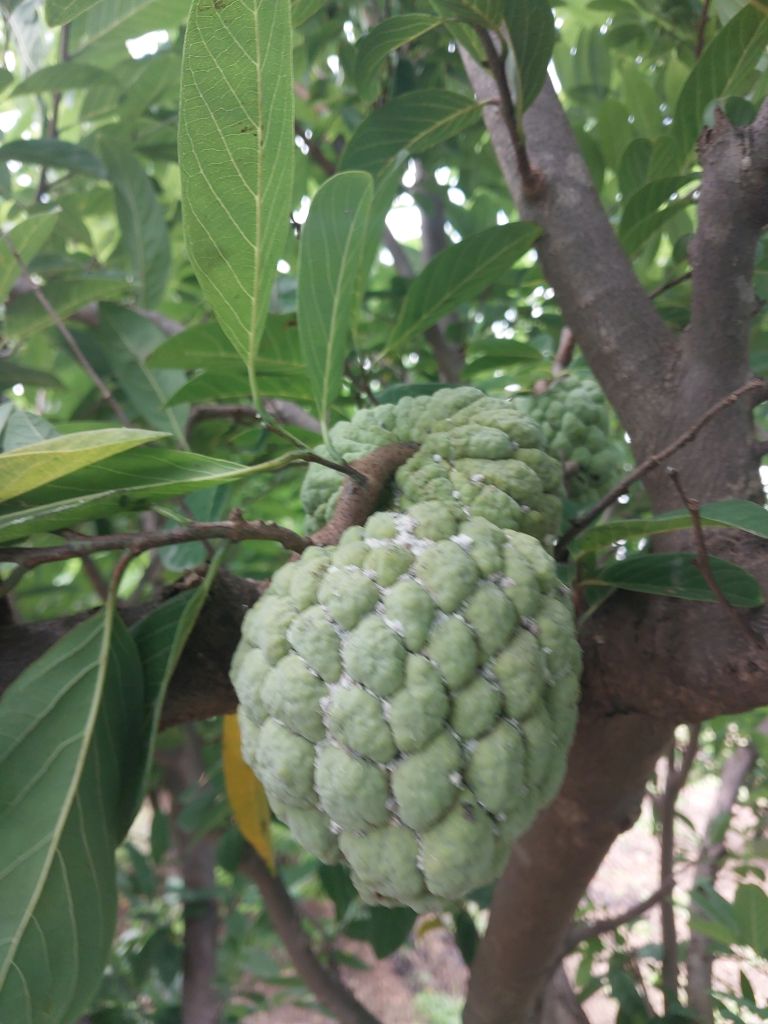
Disease label: Mealy Bug